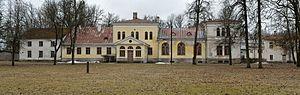
Le comte Friedrich Benjamin von Lütke est un navigateur, géographe et explorateur allemand de la Baltique, sujet de l'Empire russe, né le 17 septembre 1797 et décédé le 8 août 1882. Il devint amiral en 1855 et comte en 1866. Friedrich von Lütke fut membre-correspondant, membre d'honneur puis président de l'Académie impériale des sciences de Saint-Pétersbourg. Il a également été membre honoraire de nombreux autres établissements scientifiques russes et étrangers, et membre-correspondant de l'Académie des sciences de Paris, sous le nom de Frédéric Lütke.
Voici une liste de manoirs en Estonie.